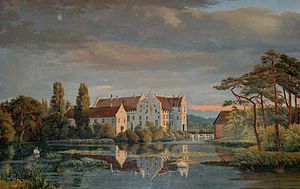
Gisselfeld / Gisselfelds overdirektører
Gisselfeld malet af C.V.M. Jensen i 1839.
Gisselfeld, som ligger mellem Haslev og Næstved, er et af Danmarks største godser med et areal på 3.850 hektar med Hesede, Edelesminde, Brødebæk og Gødstrupgård, hvoraf 2.400 hektar er skov. Det er beliggende i flere kommuner, men hovedgården ligger i Bråby Sogn i Faxe Kommune.